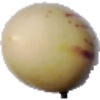
Label: Pepino 1